William Rimmer

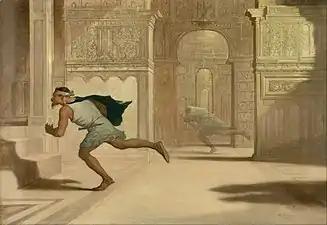
"Flight and Pursuit", 1872

His daughter Caroline Hunt Rimmer was also a sculptor and noted author of "Figure Drawing for Children."